Hispanic

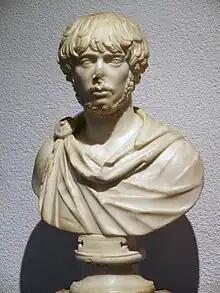
Bust of a young Hispano-Roman man, 2nd century.

"Hispania" was divided into two provinces: Hispania Citerior and Hispania Ulterior. In 27 BC, Hispania Ulterior was divided into two new provinces, Hispania Baetica and Hispania Lusitania, while Hispania Citerior was renamed Hispania Tarraconensis. This division of Hispania explains the usage of the singular and plural forms (Spain, and The Spains) used to refer to the peninsula and its kingdoms in the Middle Ages.